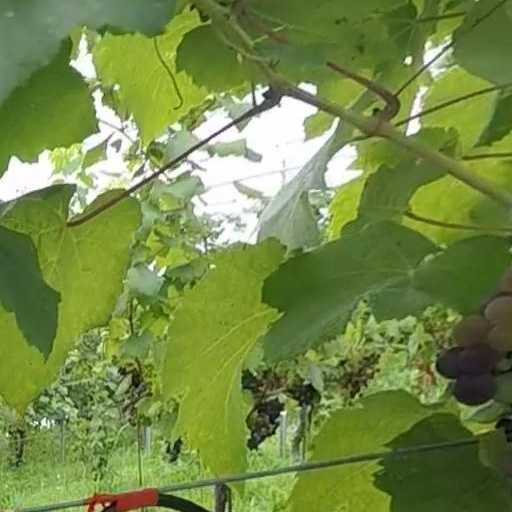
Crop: grape